Nouri al-Maliki

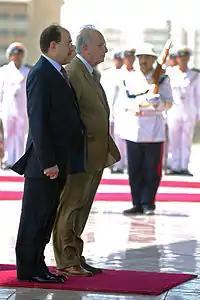
The celebration ceremony of Iraq's national sovereignty was attended by Iraq's prime minister, Nouri al-Maliki, left, and the Minister of Defense, Abd al-Qadir, right, Baghdad, 30 June 2009.

On 16 July 1979, al-Maliki fled Iraq after he was discovered to be a member of the outlawed Islamic Dawa Party. According to a brief biography on the Islamic Dawa Party's website, he left Iraq via Jordan in October, and soon moved to Syria, adopting the pseudonym "Jawad". He left Syria for Iran in 1982, where he lived in Tehran until 1990, before returning to Damascus where he remained until U.S.-led coalition forces invaded Iraq and toppled Saddam's regime in 2003. While living in Syria, he worked as a political officer for Dawa, developing close ties with Hezbollah and particularly with the Iranian government, supporting Iran's effort to topple Saddam's regime.